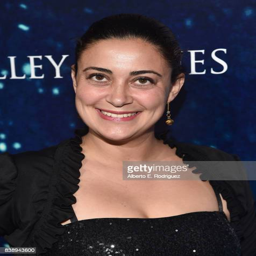
actor attends the world premiere